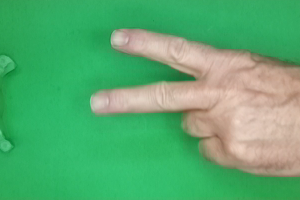
Label: scissors